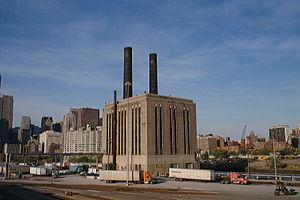
Une centrale électrique est un site industriel destiné à la production d'électricité. Les centrales électriques alimentent en électricité, au moyen du réseau électrique, les consommateurs, particuliers ou industriels éloignés de la centrale. La production d'électricité y est assurée par la conversion en énergie électrique d'une énergie primaire qui peut être soit mécanique, soit chimique, soit nucléaire, soit solaire.